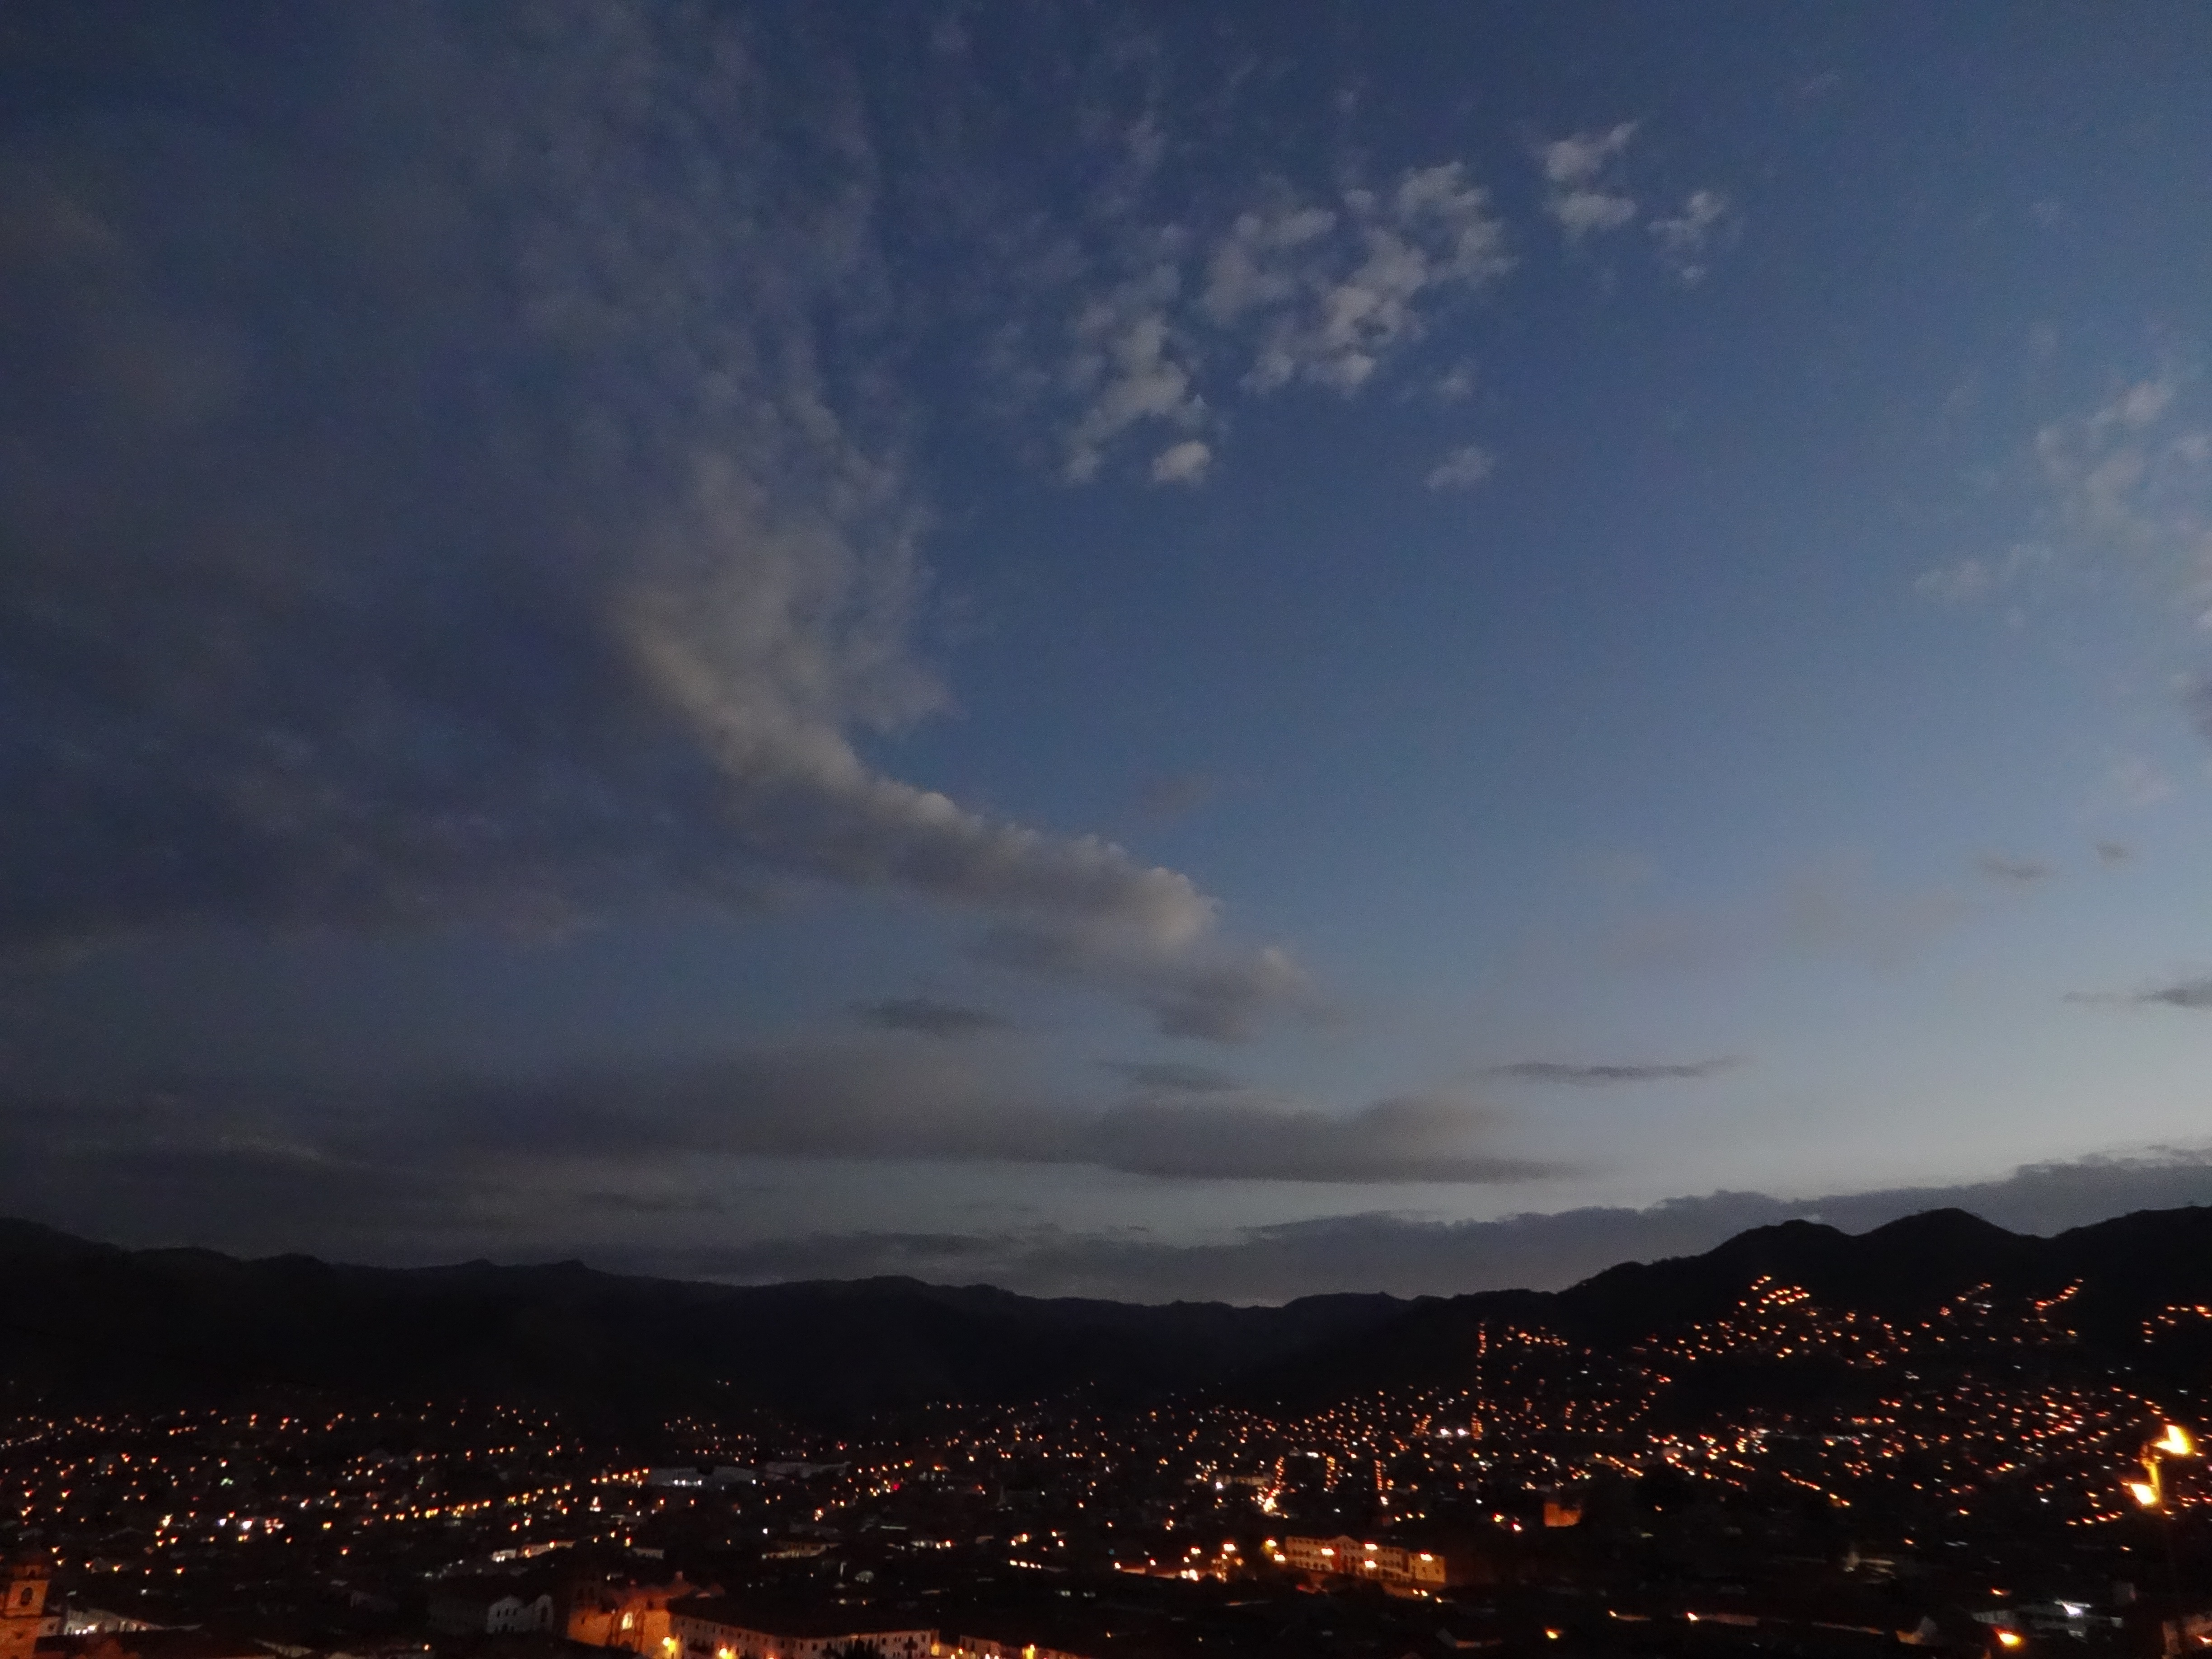
sea, horizon, cloud, sky, sunrise, sunset, skyline, night, sunlight, morning, dawn, atmosphere, dusk, evening, weather, afterglow, meteorological phenomenon, atmosphere of earth